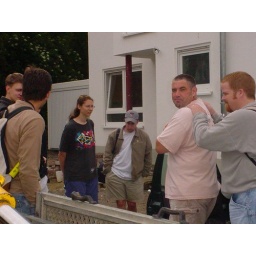
The American guy in the pink shirt is the man's house we were working on